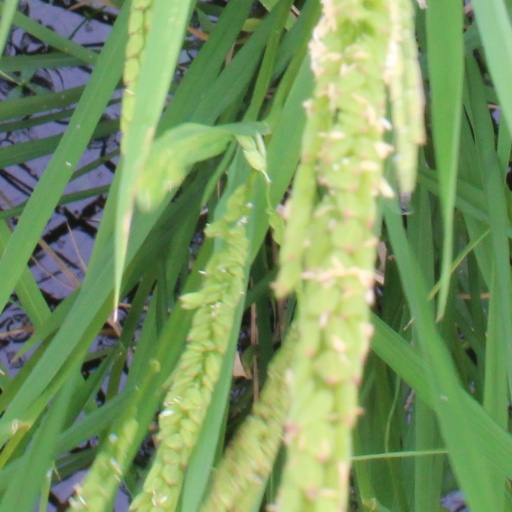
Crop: rice